Ghana at the 2010 Winter Olympics

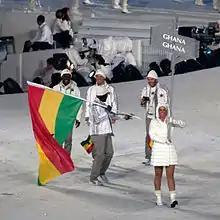
The Ghanaian Olympic team entering the stadium during the opening ceremonies.

The sole Ghanaian athlete at the Games, Kwame Nkrumah-Acheampong, competed in the men's slalom. Known as the "Snow leopard", Nkrumah-Acheampong was born in Glasgow, Scotland and raised in Accra, Ghana. He moved to England in 2000, and learnt to ski at the ski slope in Milton Keynes after being hired as a receptionist there. He joined the international skiing circuit in 2005, becoming the first black African to do so.